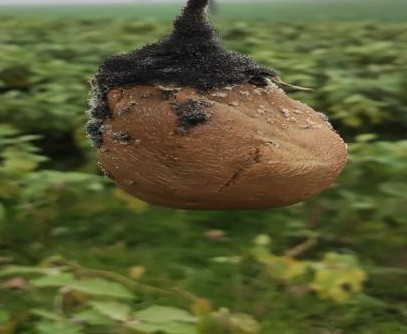
Label: Wet Rot